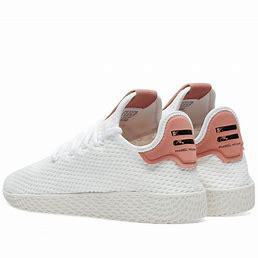
Brand: Adidas
Model: Pharrell Williams Tennis HU